Refia Sultan (daughter of Abdul Hamid II)

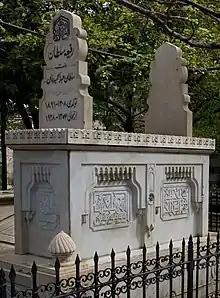
The grave of Refia Sultan

Refia Sultan died at the age of forty-seven in 1938 in Beirut, Lebanon, and was buried in the cemetery of the Sulaymaniyya Takiyya, Damascus, Syria. Her mother outlived her by seven years dying in 1945.